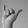
ASL letter: Y